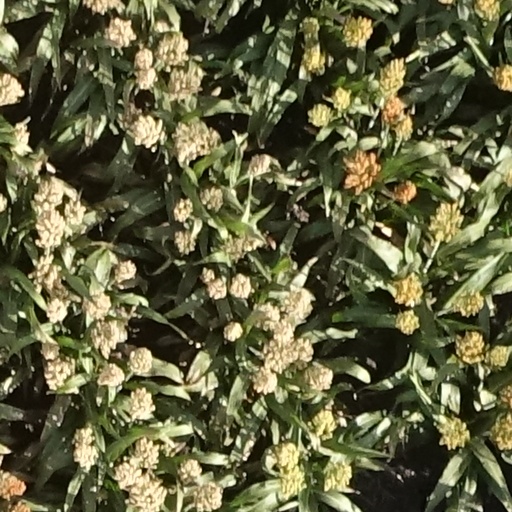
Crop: sorghum